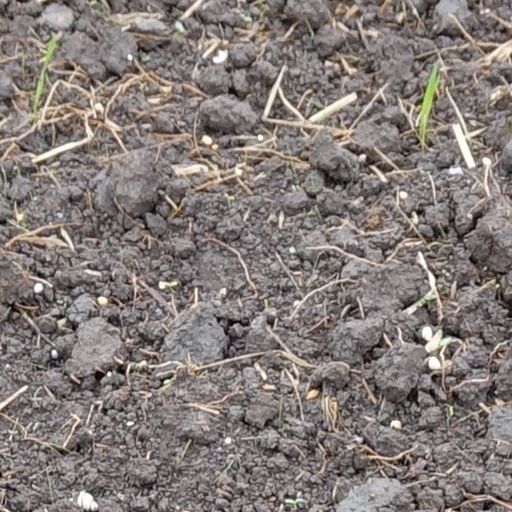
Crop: wheat